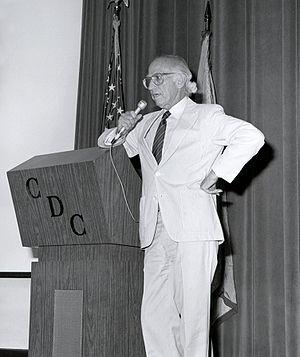
Françoise Gilot, née le 26 novembre 1921 à Neuilly-sur-Seine, est une artiste peintre et écrivaine française. Elle est régente du Collège de 'Pataphysique.
Jonas Edward Salk, né le 28 octobre 1914 à New York et mort le 23 juin 1995 à La Jolla, est un biologiste américain et inventeur du premier vaccin contre la poliomyélite.